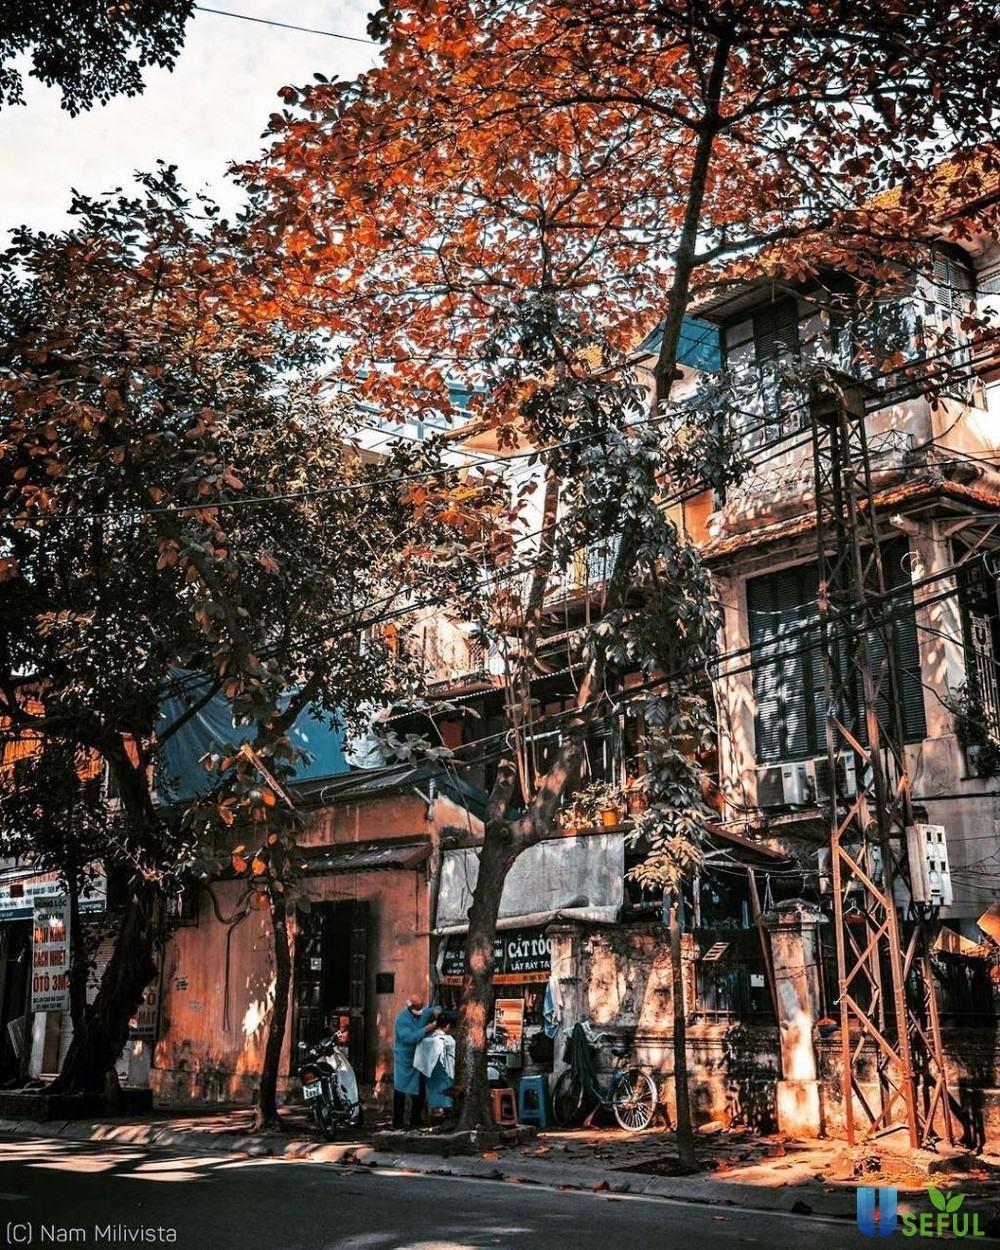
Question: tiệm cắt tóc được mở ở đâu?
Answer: tiệm cắt tóc được mở trên vỉa hè